Texas (band)

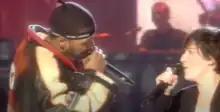
Texas perform at the 1998 Brit Awards with the Wu-Tang Clan

Following an endorsement by then Radio 1 presenter Chris Evans on his Channel 4 show "TFI Friday" in 1997, Texas came back to the music scene with the international hit "Say What You Want". The song was released internationally on 6 January 1997 and became the band's highest-peaking single to date on the UK Singles Chart, reaching No. 3 in its second week of release. In February, Texas released their fourth album, "White on Blonde", which went on to become the band's most successful album to date. The album debuted at No. 1 on the UK Albums Chart and returned to the top spot again six months later. It remained in the UK top 75 for 91 weeks. A total of five singles were taken from the album, all of which were top-ten hits in the UK. "Halo", released in April 1997, peaked at No. 10, "Black Eyed Boy", released in July 1997, peaked at No. 5, and "Put Your Arms Around Me", released in November 1997, also peaked at No. 10. In 1998, the song was featured in the film "", starring Drew Barrymore. The band then released a double A-sided single of "Insane" along with "Say What You Want (All Day, Every Day)"—a new version of the first hit from the album but now with additional rap vocals from the Wu-Tang Clan. The single peaked at No. 4 in the UK.